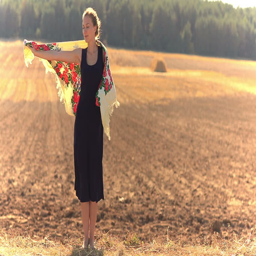
girl on a background of field in a strong wind